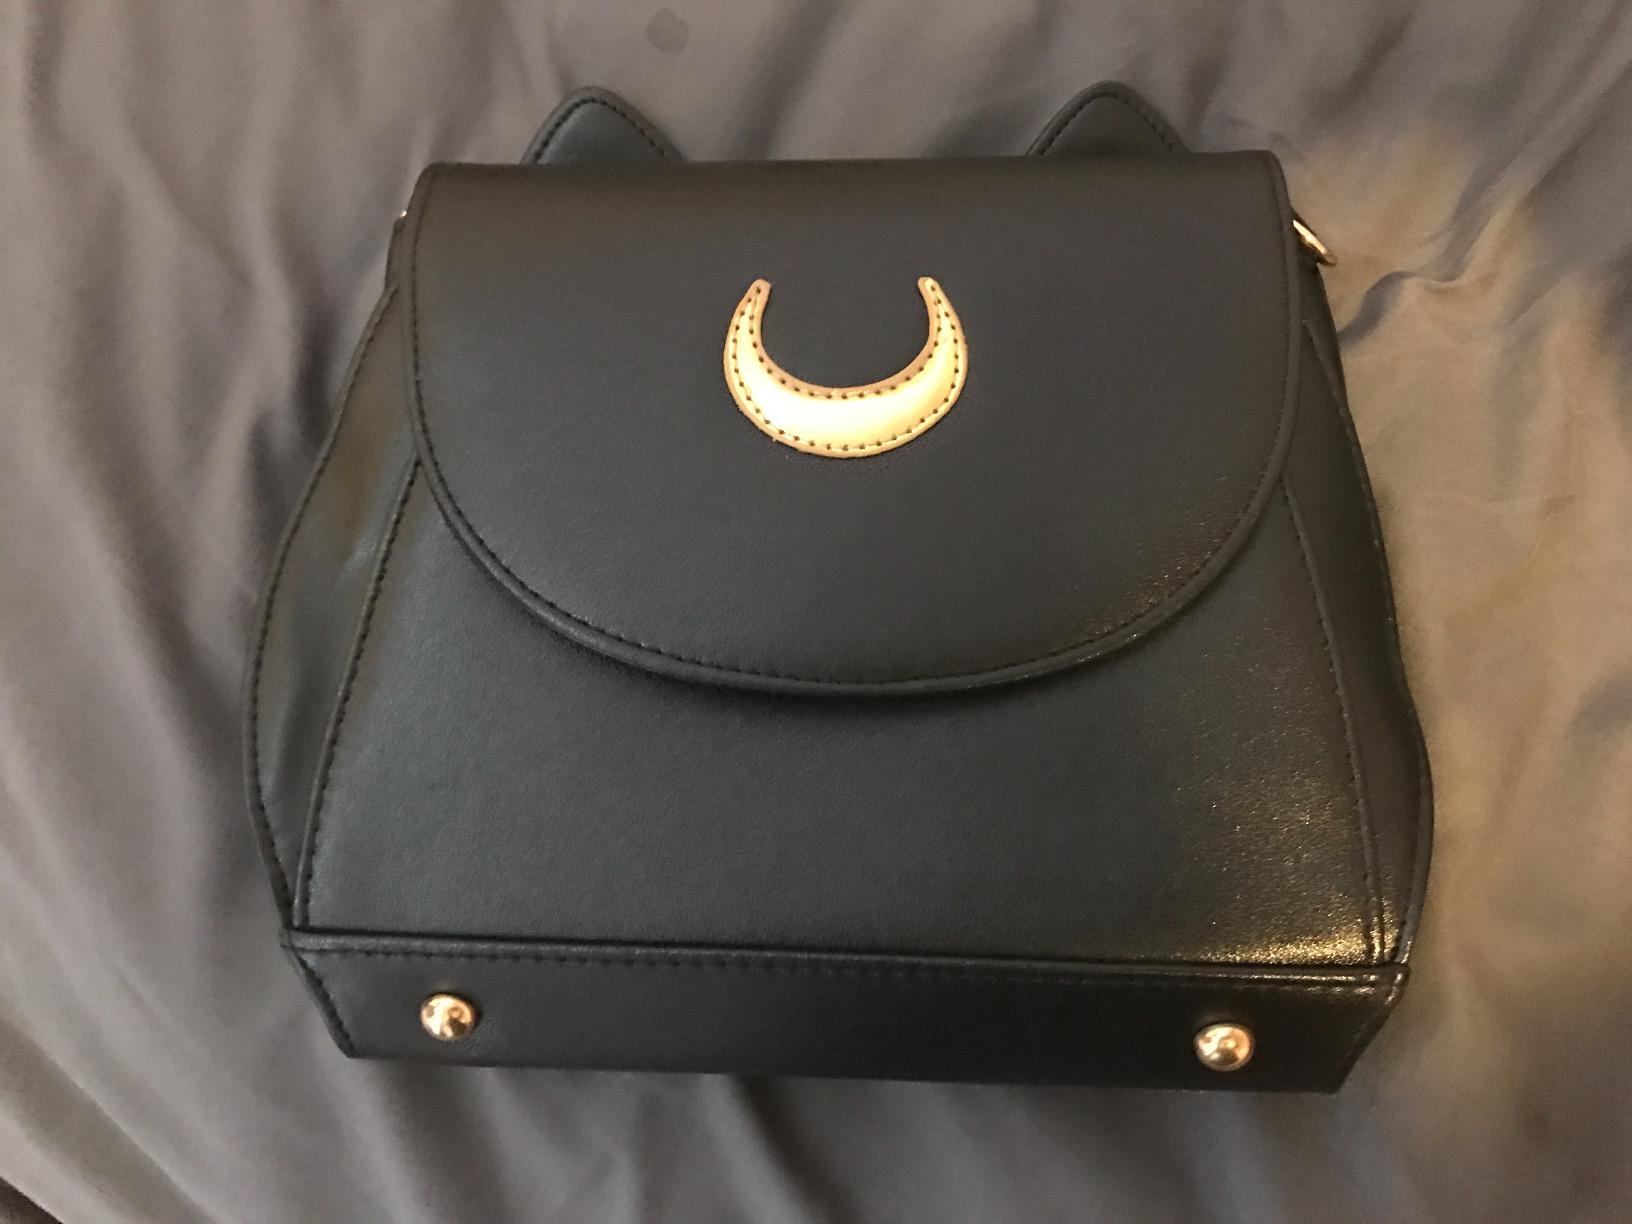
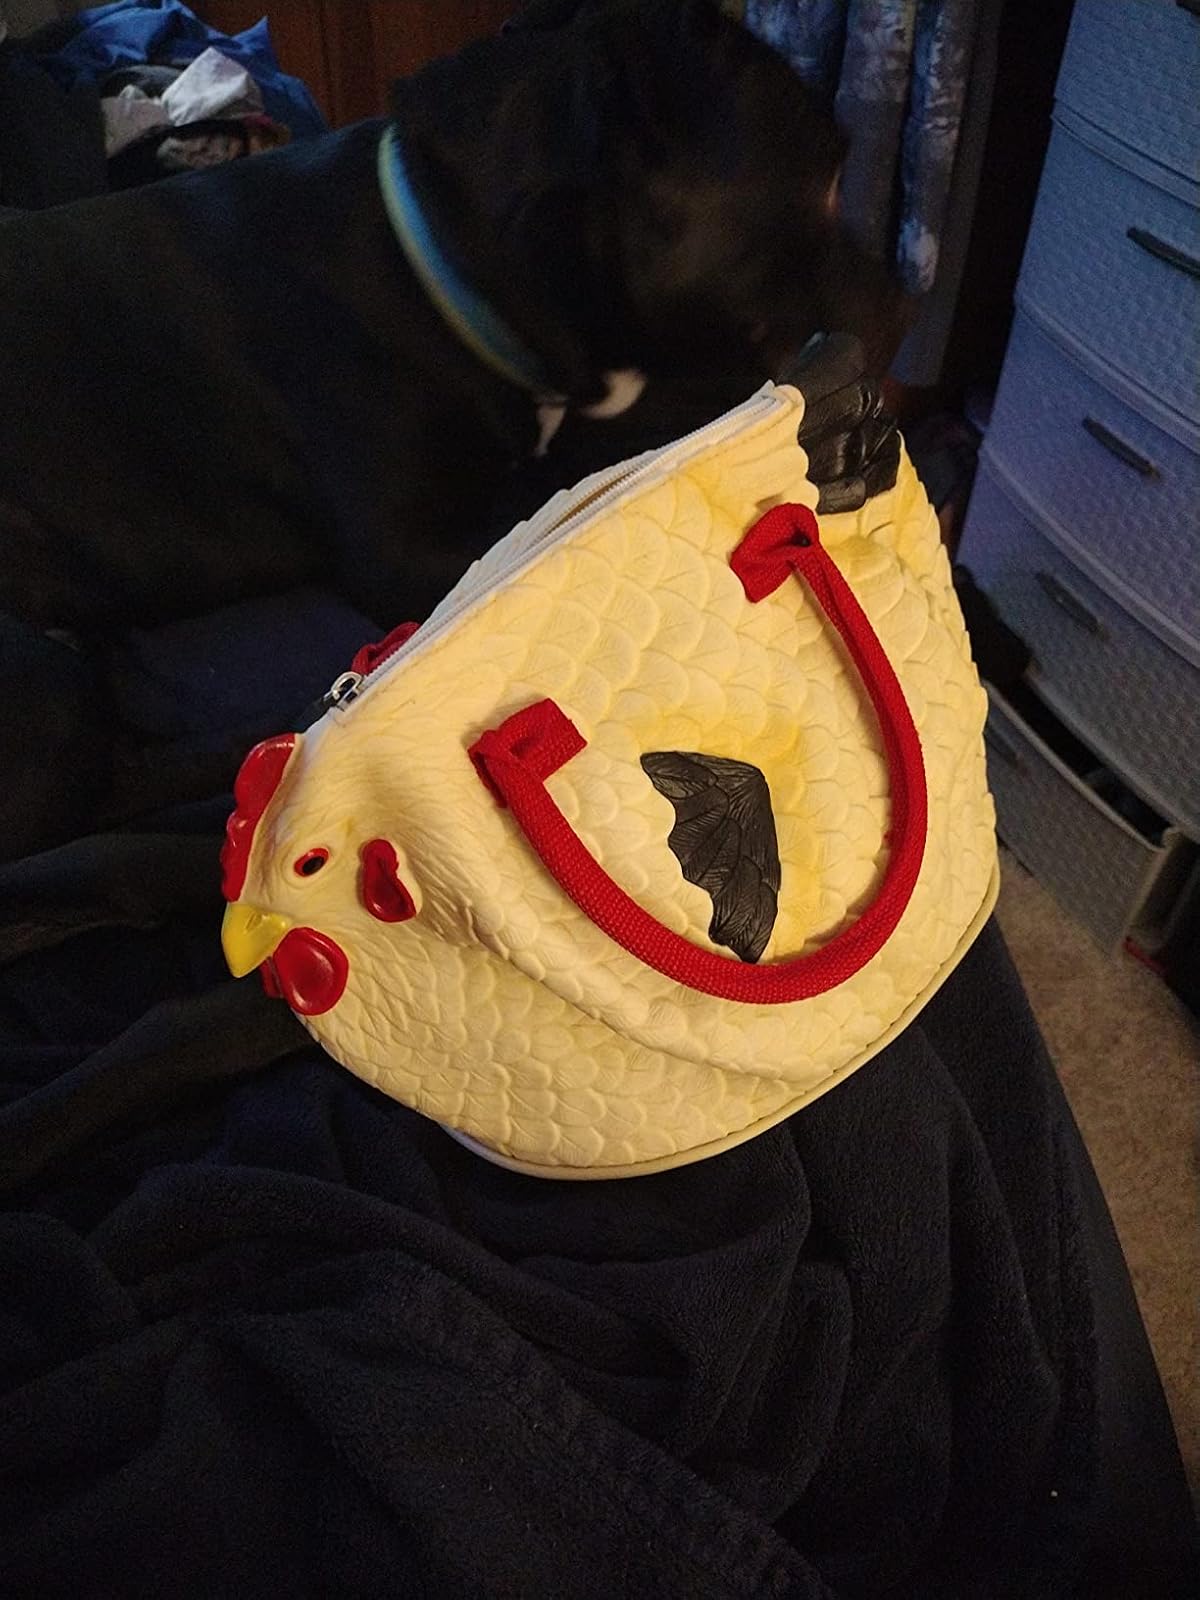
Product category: accessories_handbag
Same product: no